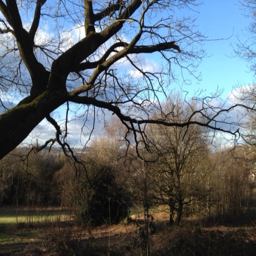
there are lots of trees .